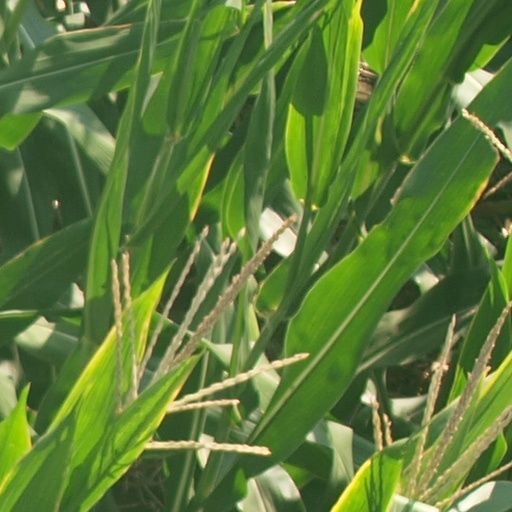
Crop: maize; corn